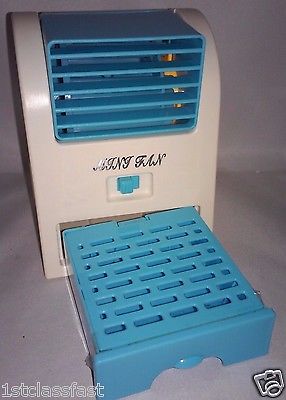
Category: fan